Metal Warriors

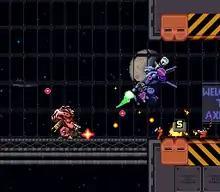
Gameplay screenshot of the first campaign level

"Metal Warriors" is a side-scrolling action-platform game with run and gun elements similar to "Cybernator", "" and "Metal Mech", where players assume the role of lieutenant Stone from the titular freedom-fighting group in order to complete a series of nine missions as attempts to overthrow the Dark Axis forces led by dictator Venkar Amon and end the three-year war against Earth. During gameplay, the players are able to pilot six different types of assault suits, each one having their own melee weapons and featuring a distinctive mechanic from another, and can also use more than one suit in the same stage.